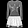
Label: Dress